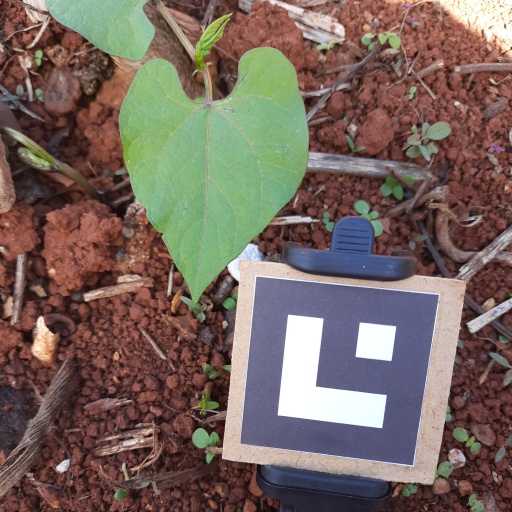
Observations: flat surface, eating holes in the center, under shade